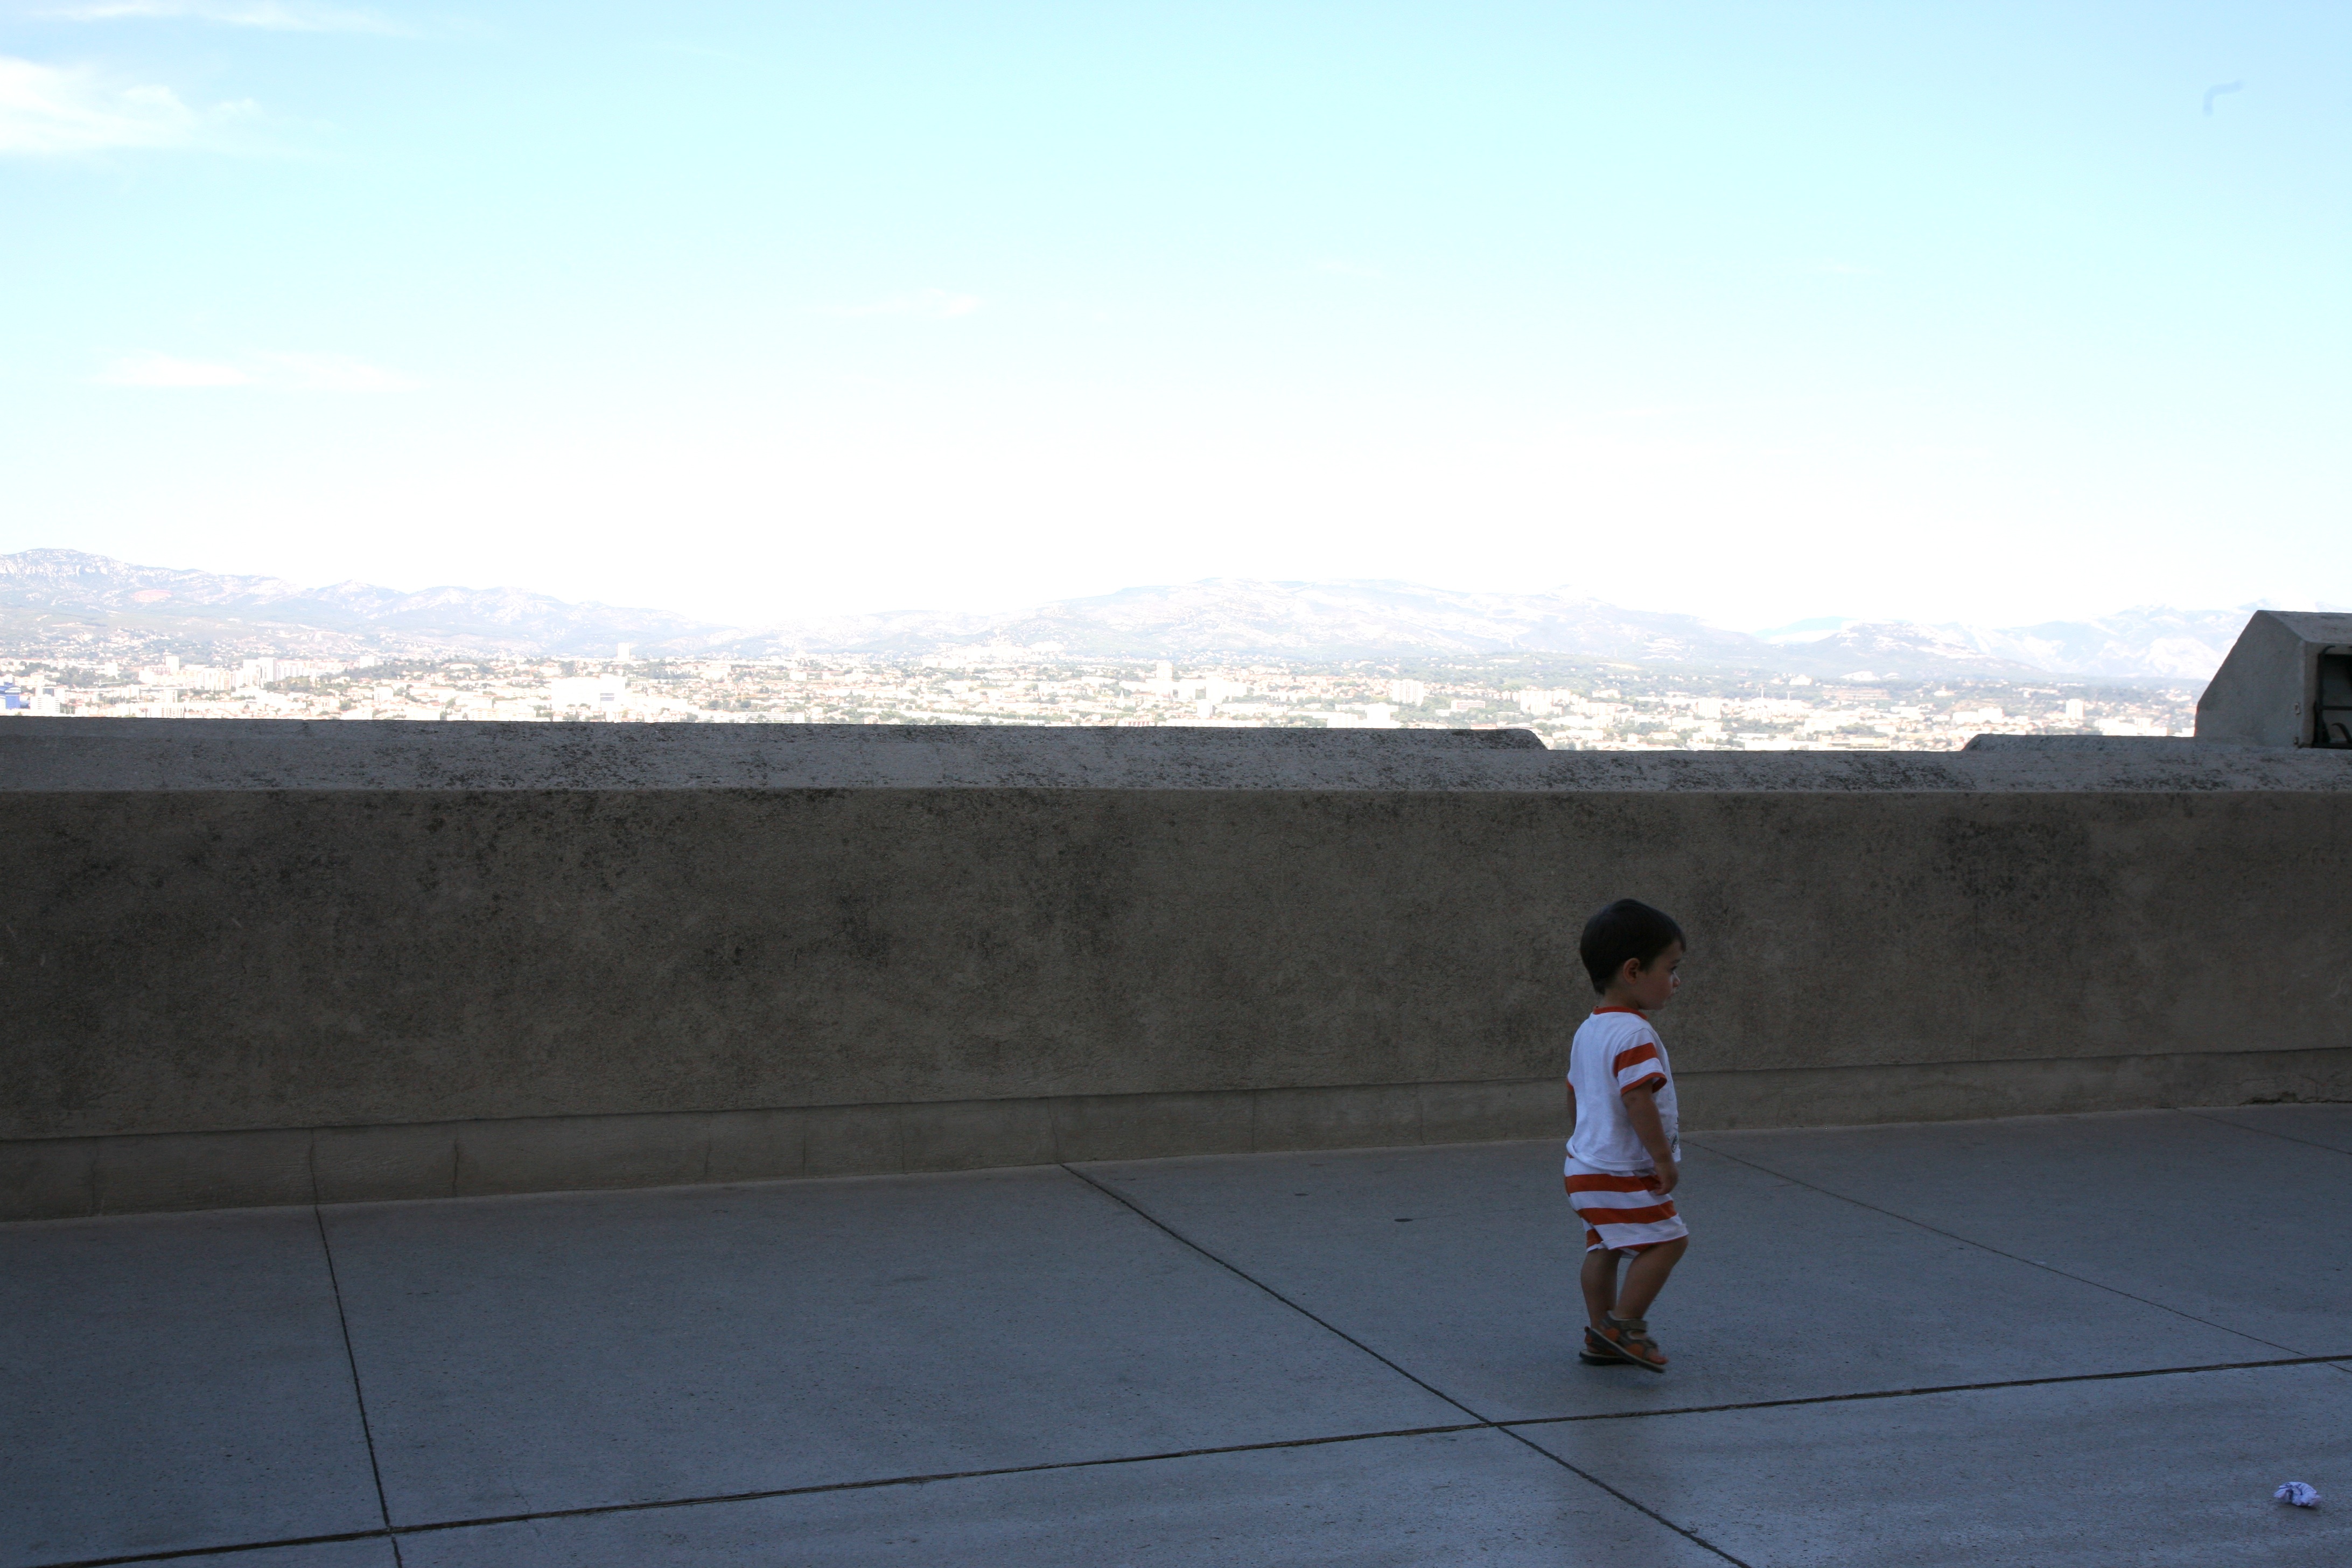
wall, panorama, vacation, travel, child, enfant, belvedere, marseille, bouchesdurhone, marseilles